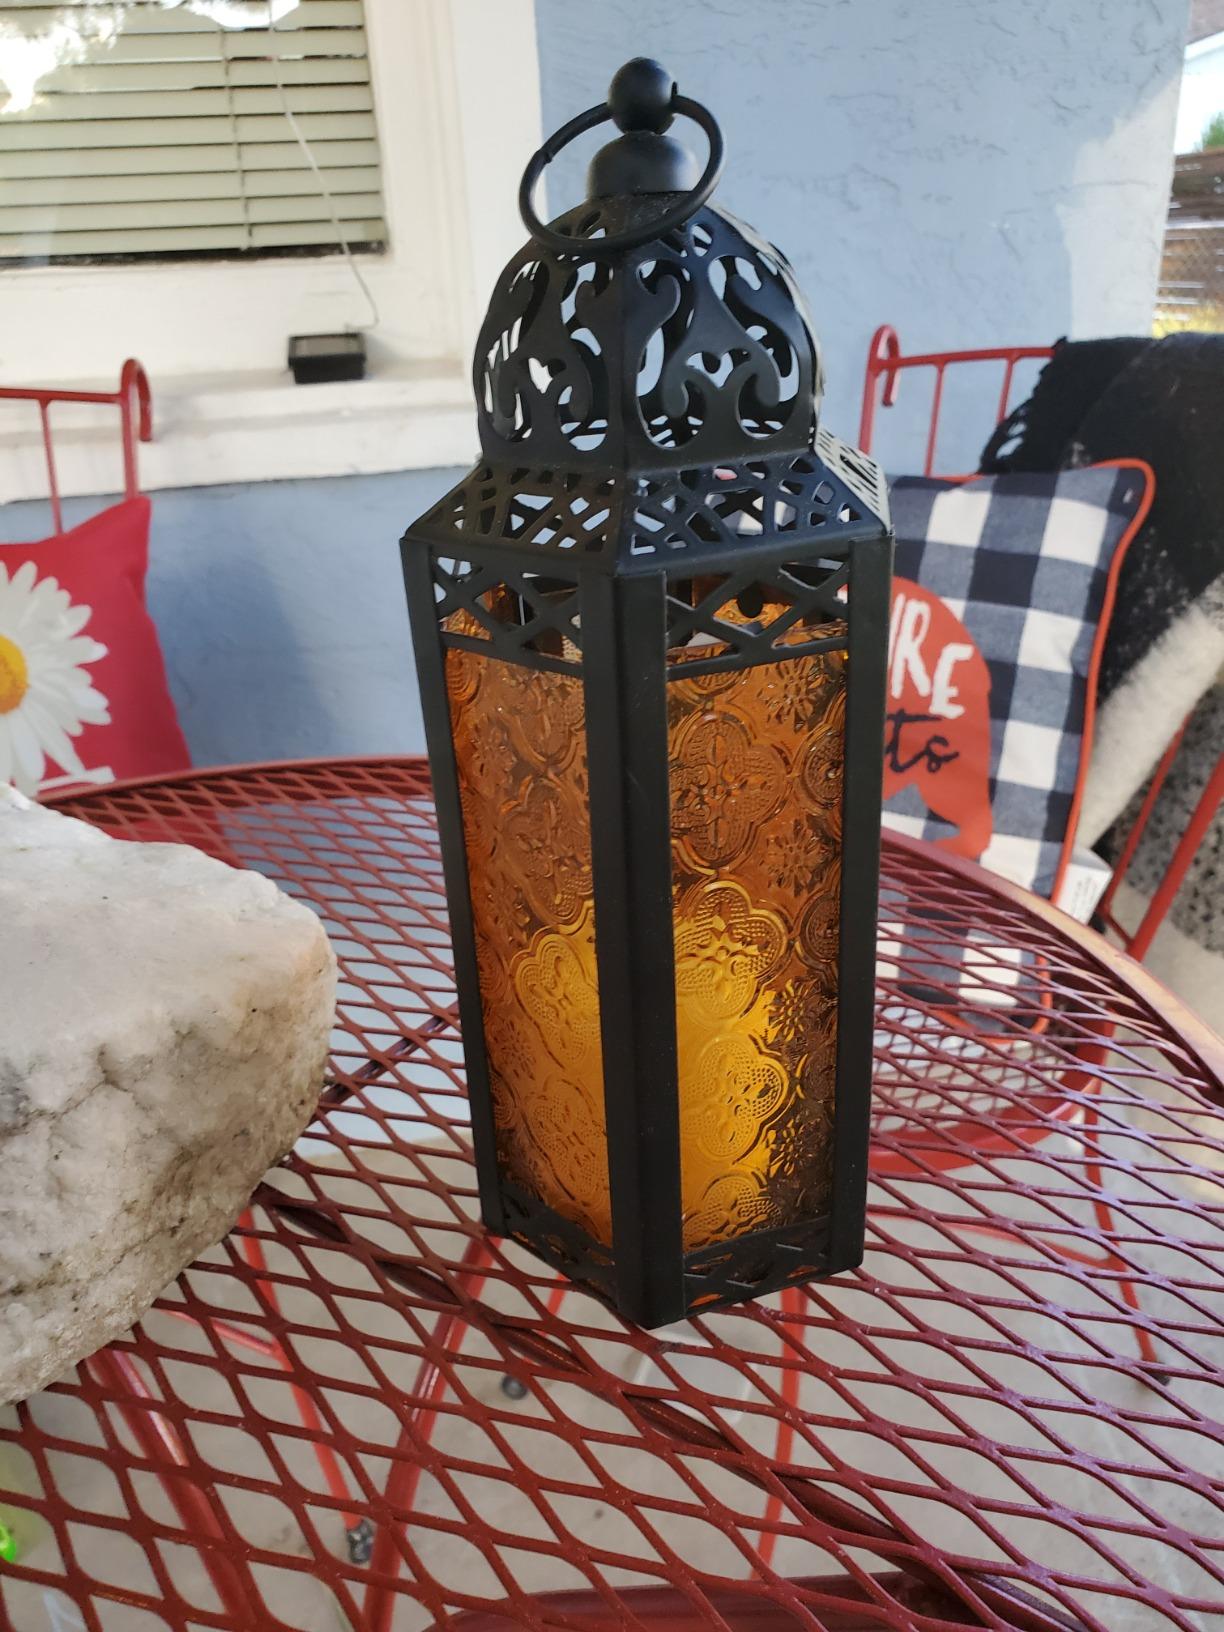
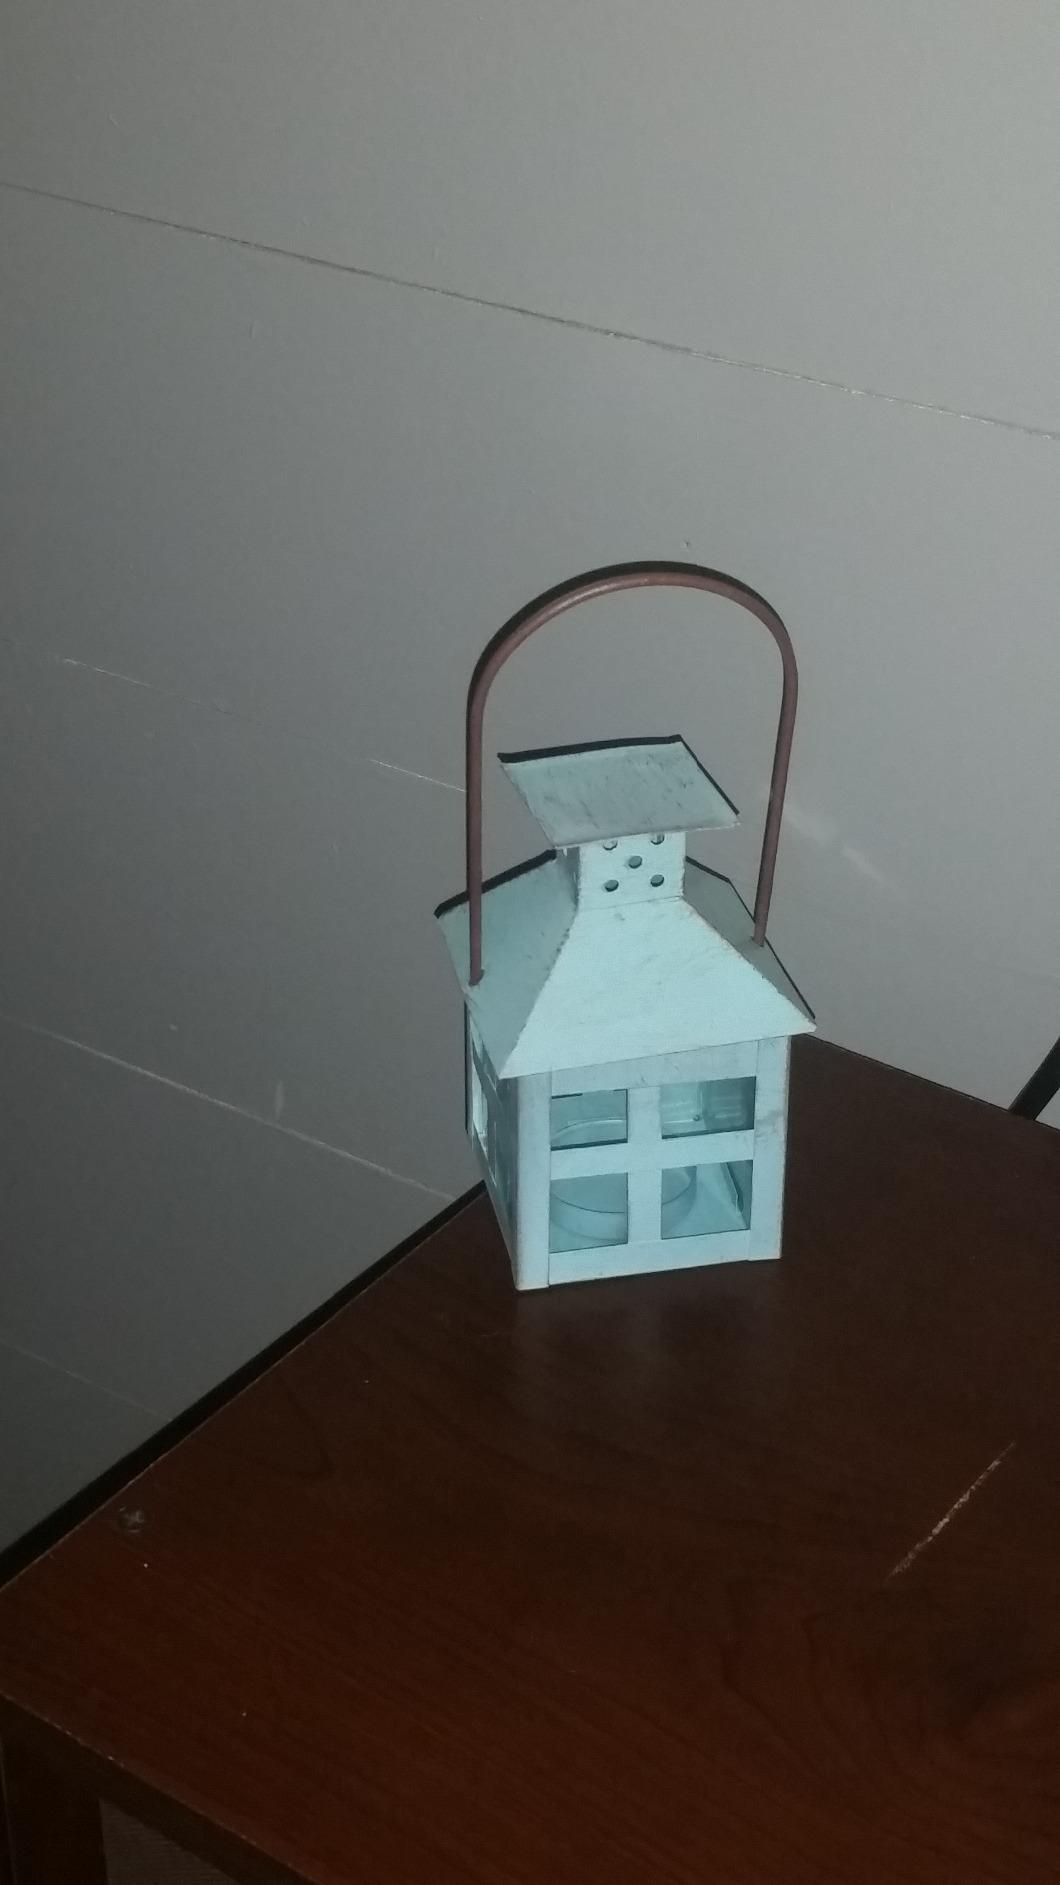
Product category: lantern
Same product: no